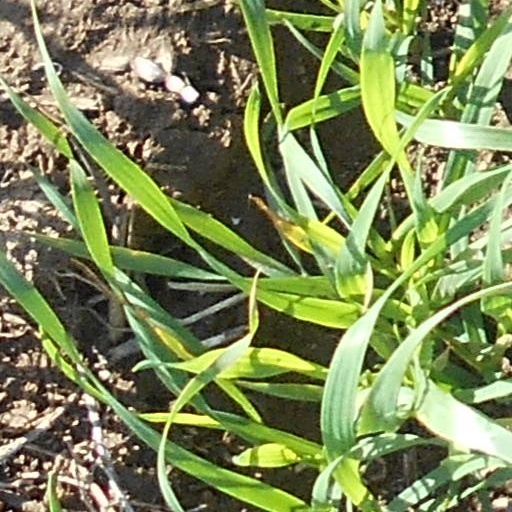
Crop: wheat